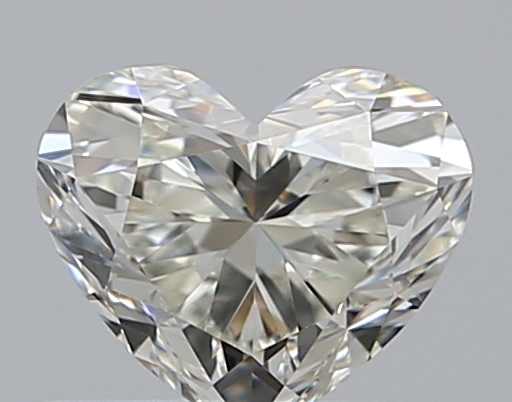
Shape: heart
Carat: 0.51
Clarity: VVS1
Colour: J
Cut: EX
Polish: EX
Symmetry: VG
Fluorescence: N
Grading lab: GIA
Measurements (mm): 4.67 x 5.56 x 3.26